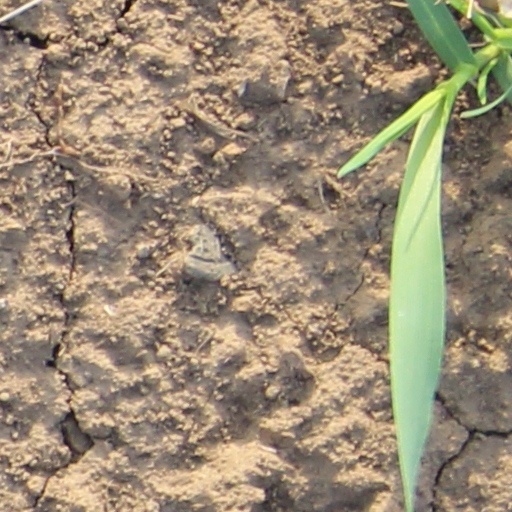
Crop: wheat